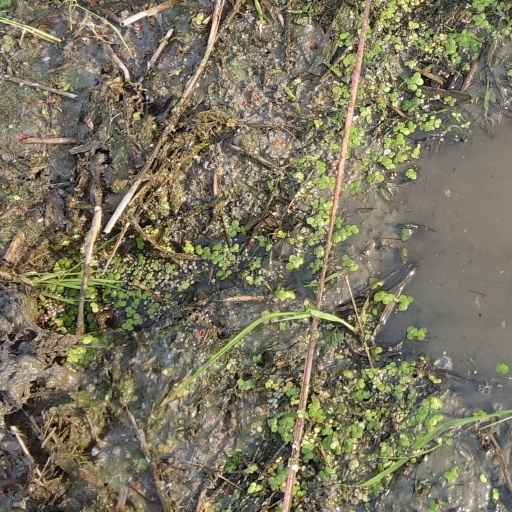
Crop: rice